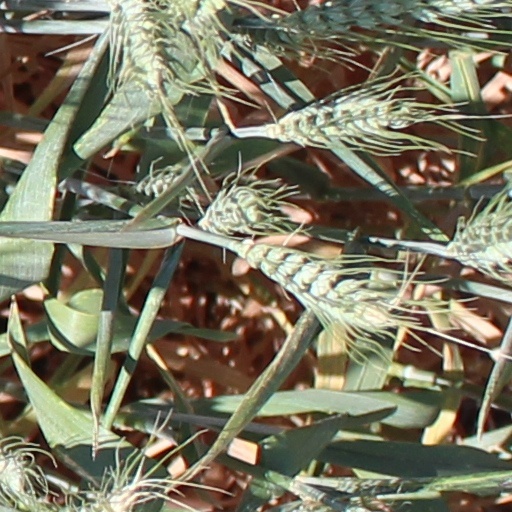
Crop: wheat